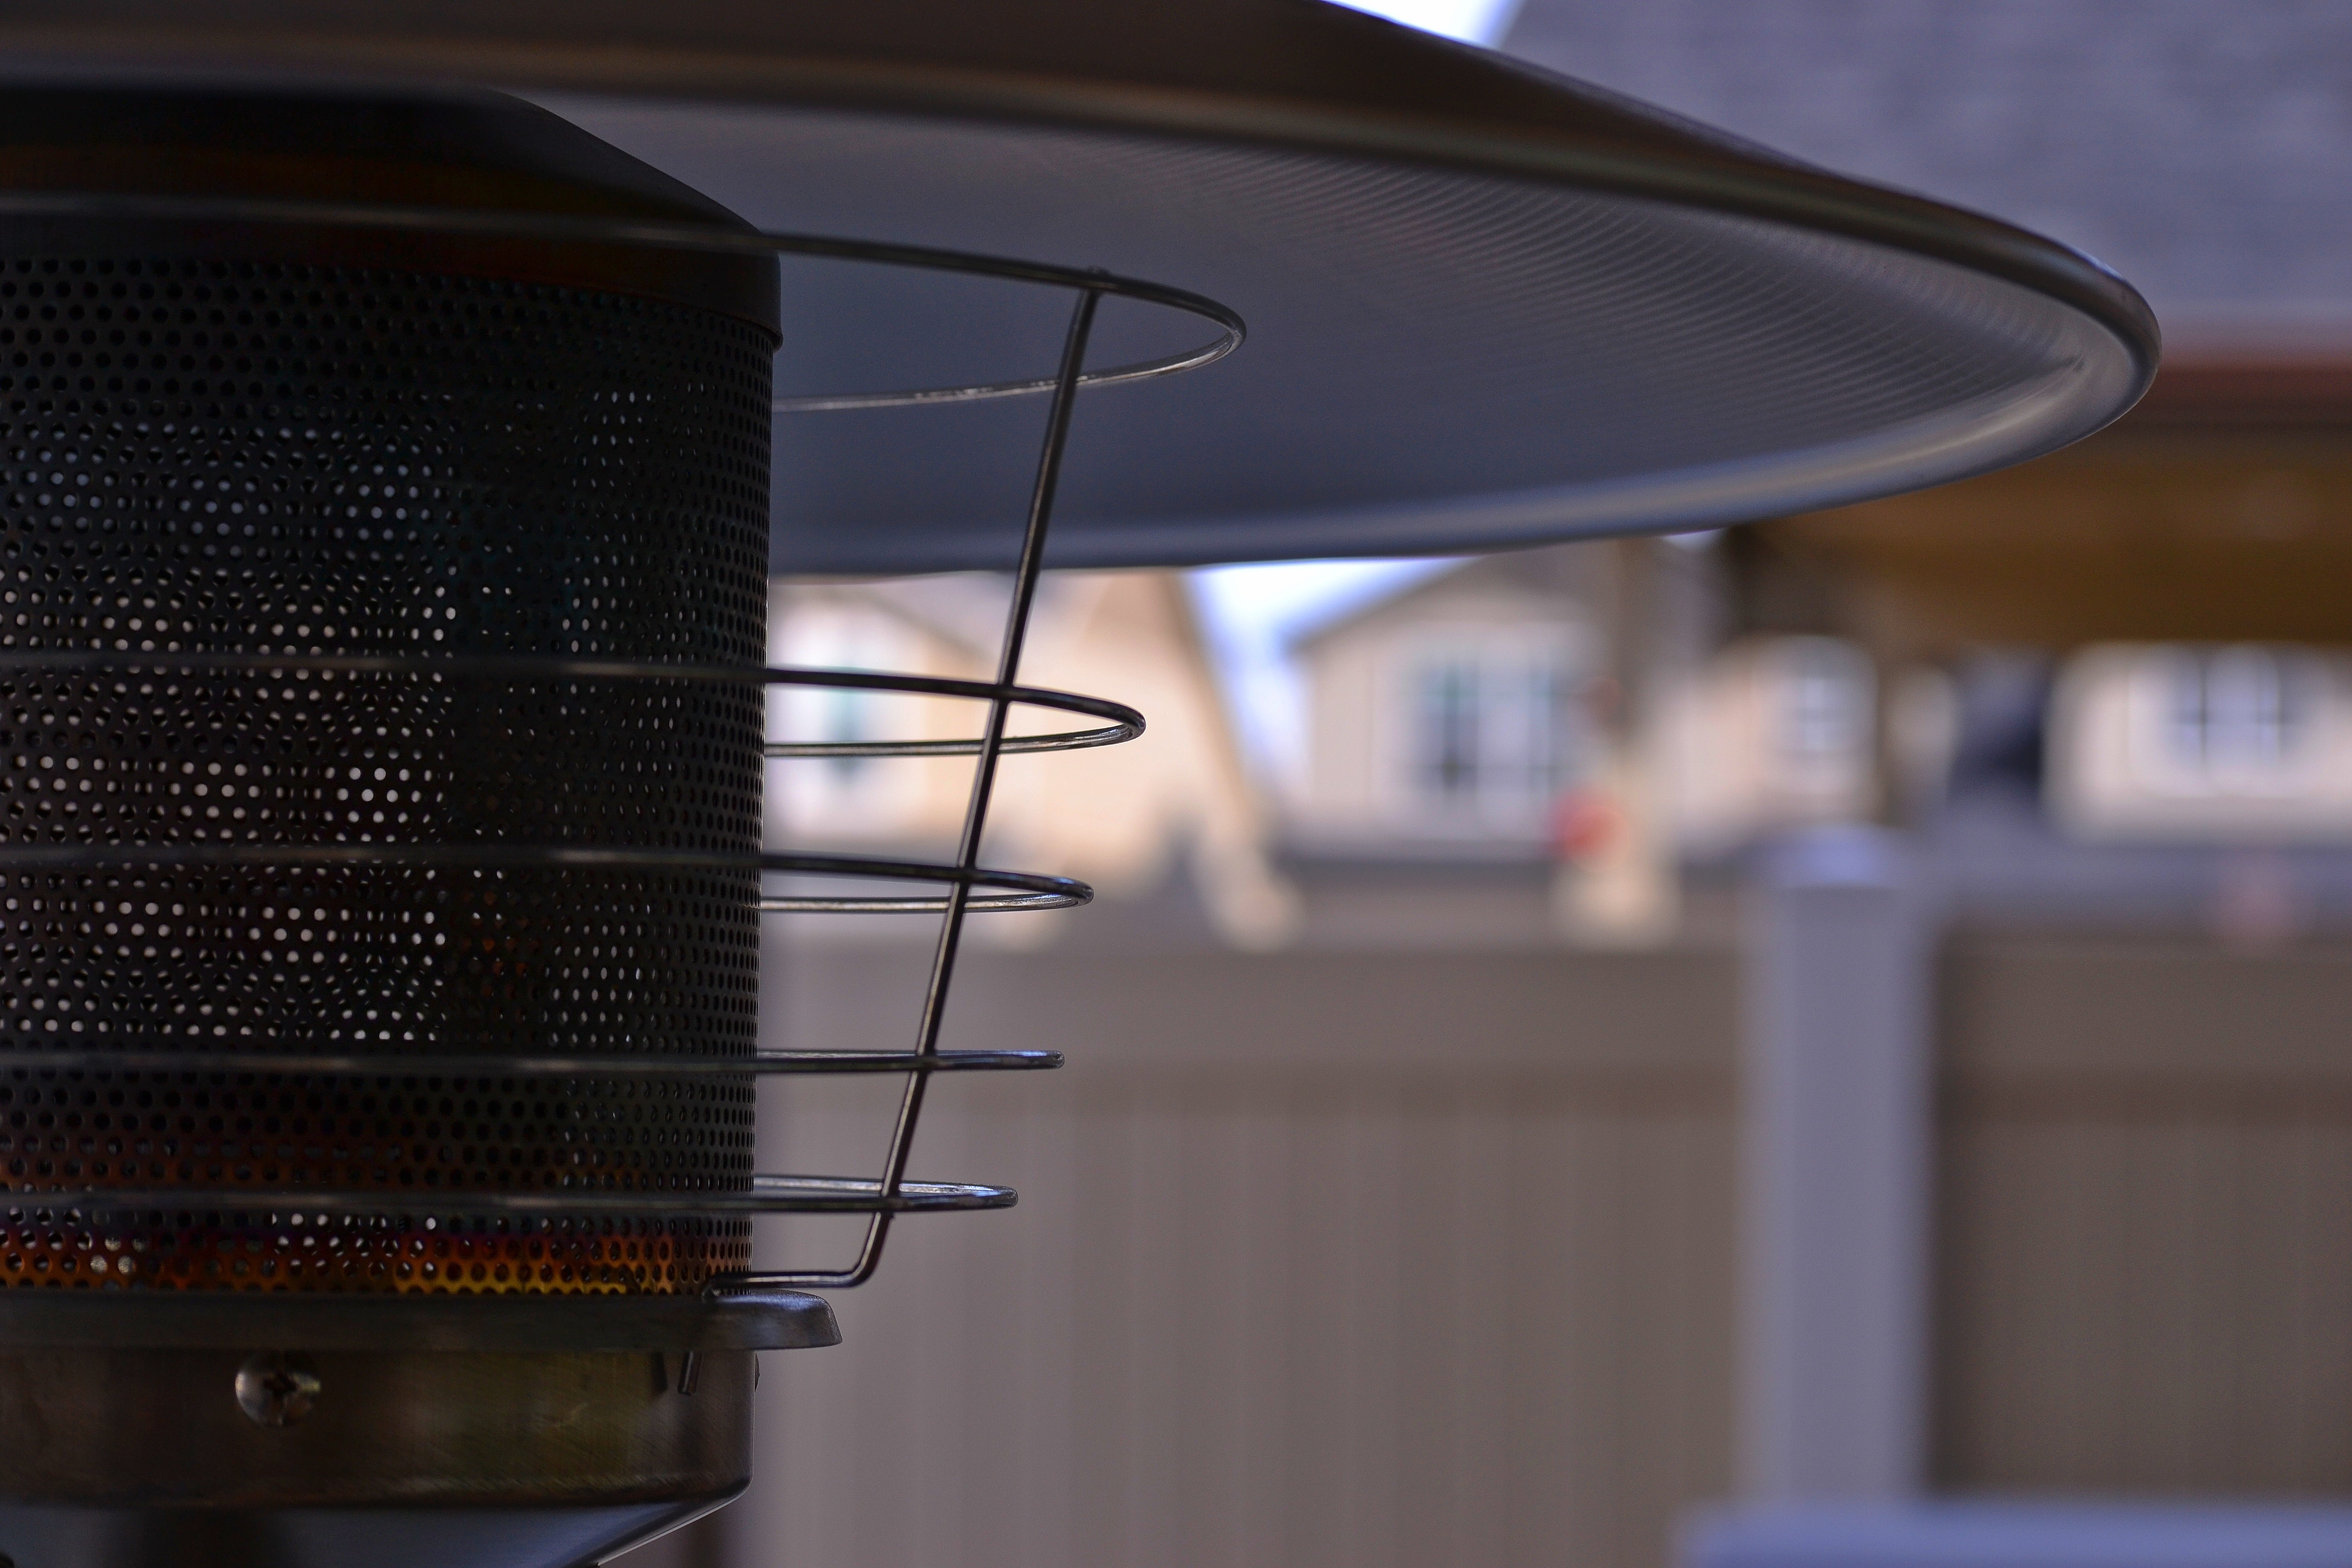
lighting, Patio heater, light fixture